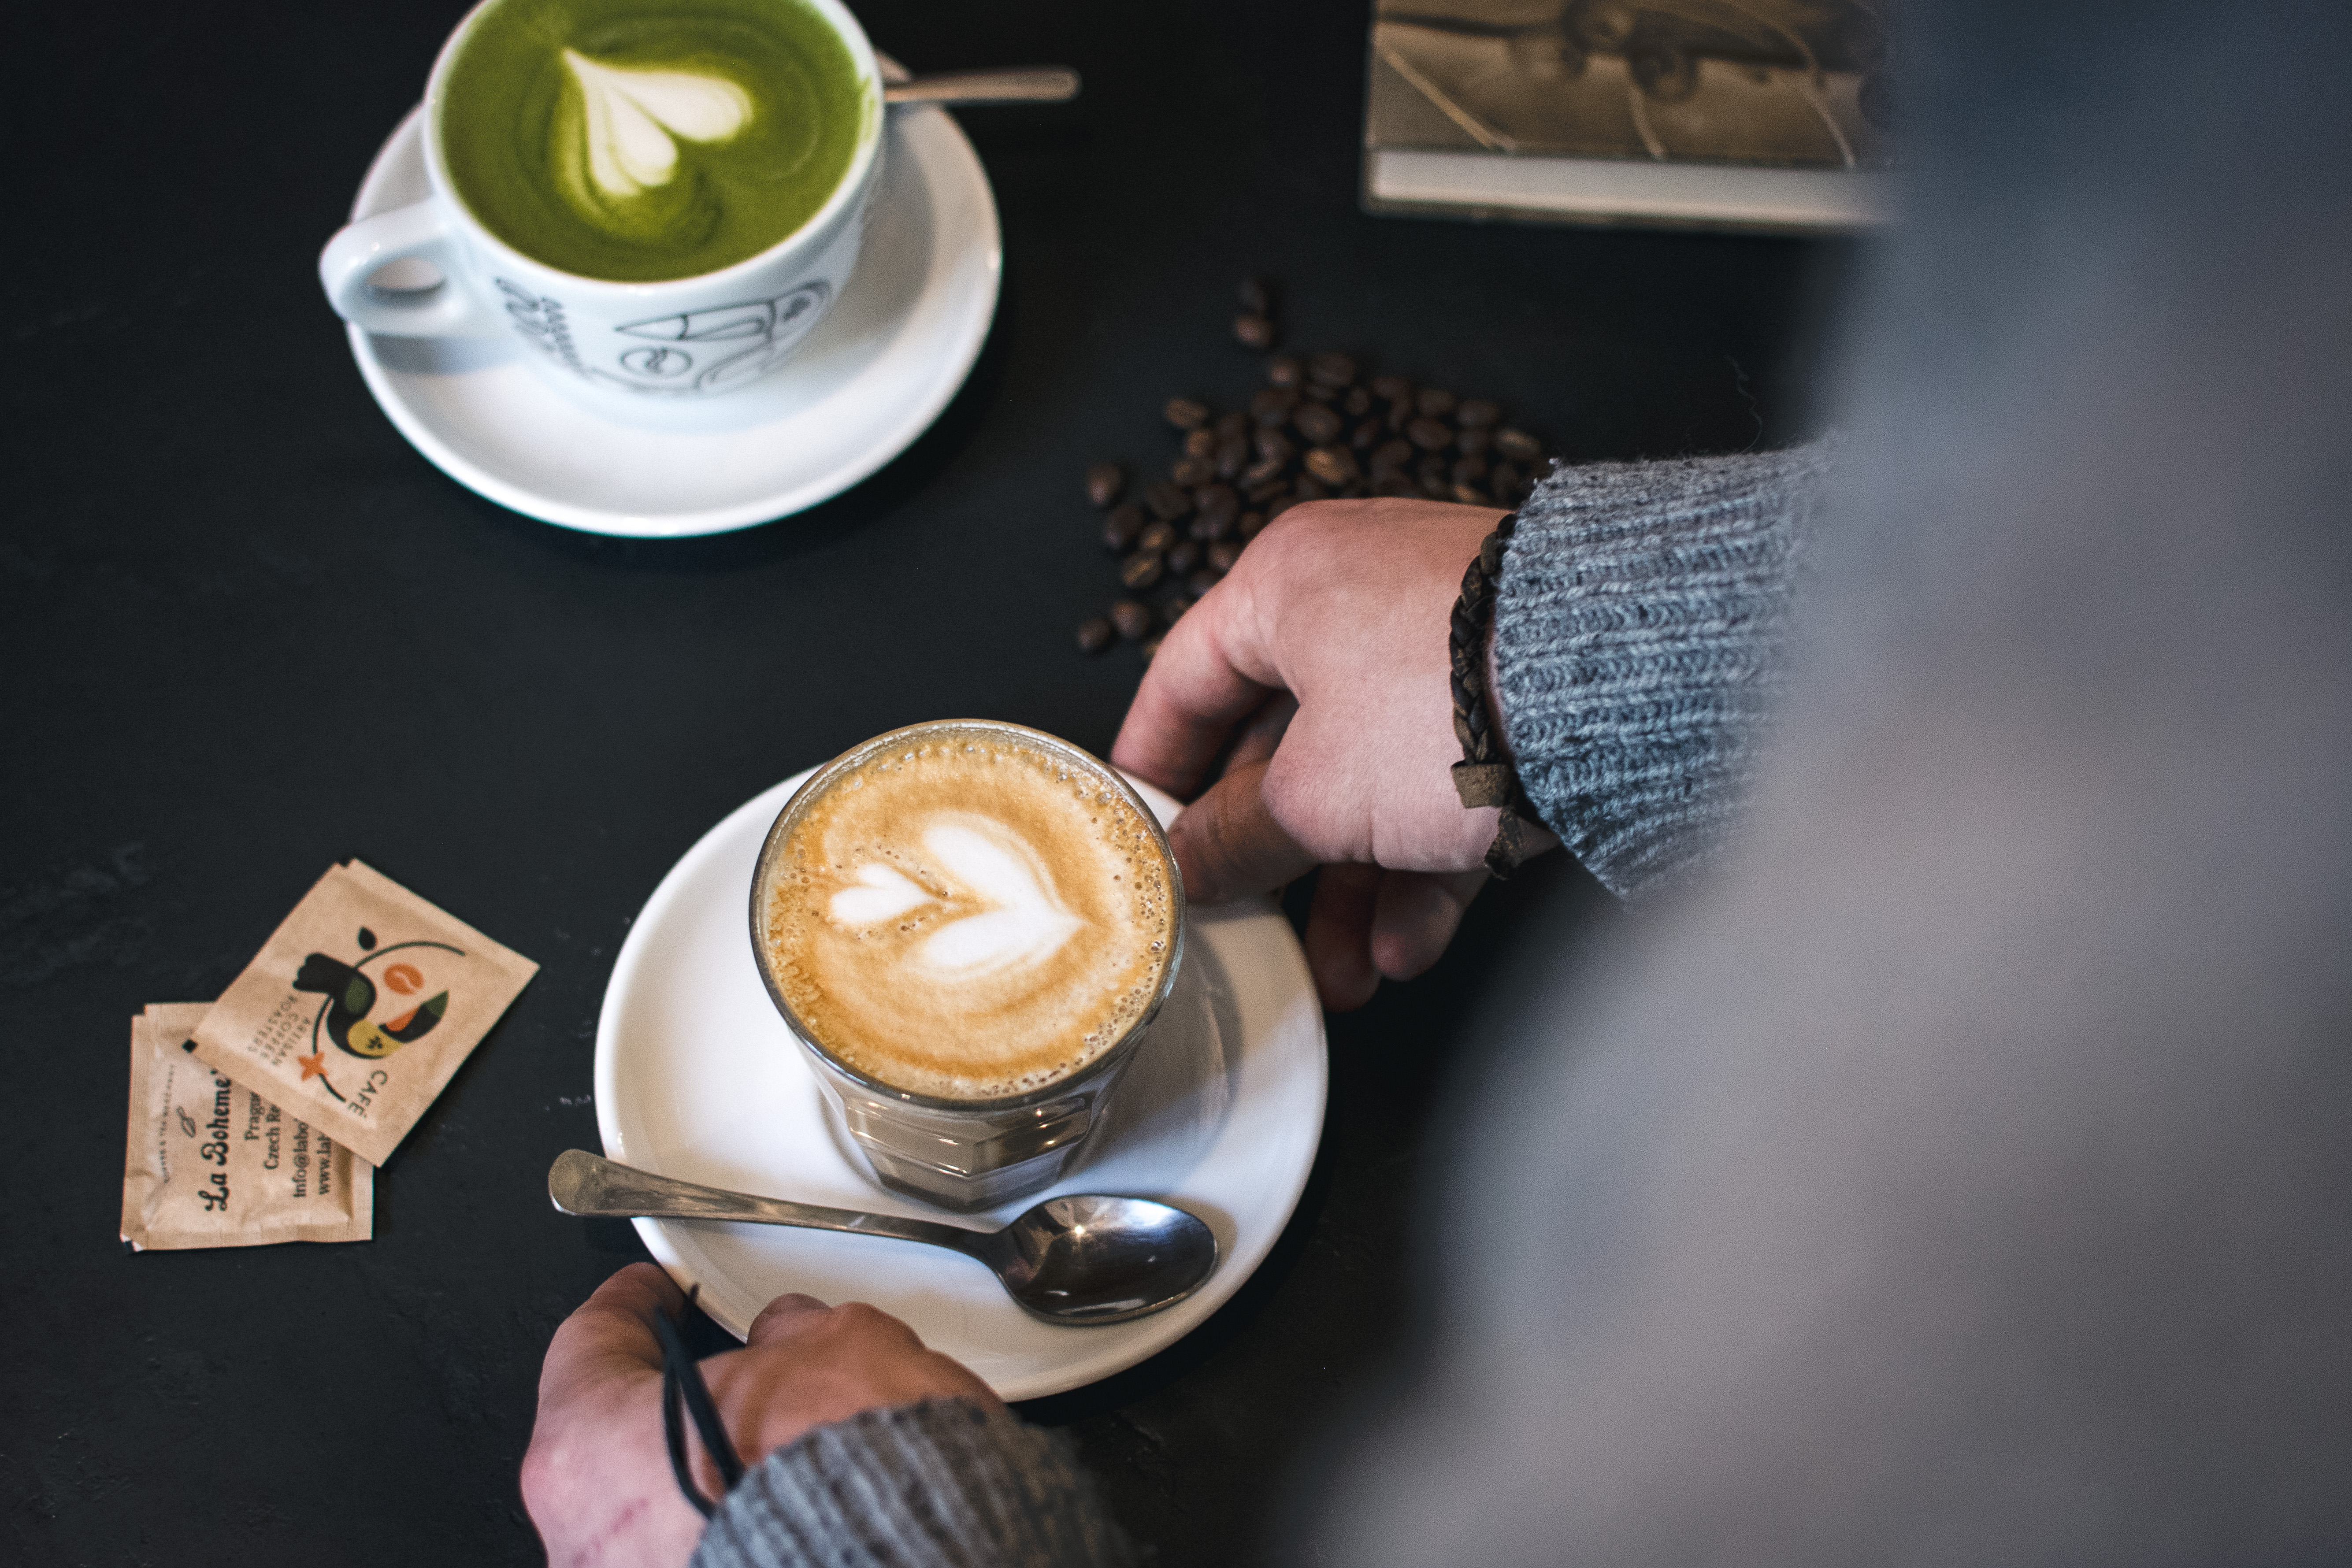
food, tableware, Espressino, drinkware, coffee cup, wiener melange, cortado, flat white, coffee, Single origin coffee, cup, dishware, cuban espresso, saucer, Java coffee, teacup, caff macchiato, drink, serveware, latte, cafe au lait, cappuccino, ingredient, white coffee, plate, coffee milk, wood, espresso, mocaccino, non alcoholic beverage, babycino, cream, baked goods, ristretto, cuisine, sweetness, dessert, mug, pepino, dish, marocchino, caffeine, green tea, ipoh white coffee, pastry, icing, tea, caff americano, instant coffee, porcelain, baking, comfort food, whipped cream, buttercream, dairy, cafe, latte macchiato